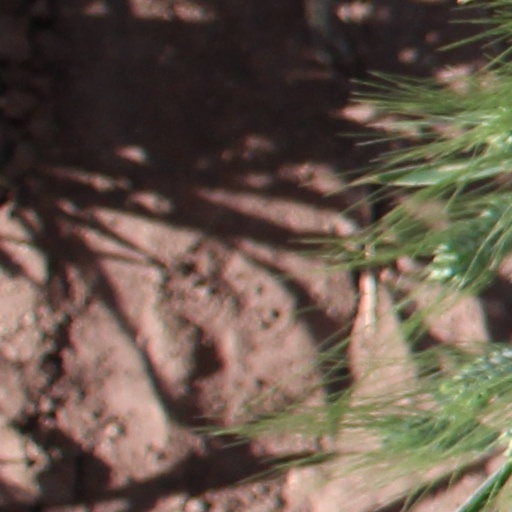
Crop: wheat